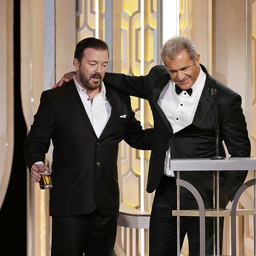
actor and comedian at an event for awards